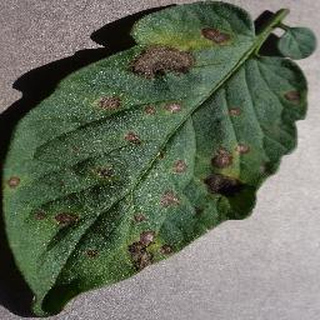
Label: tomato_early_blight